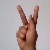
The image shows a hand gesture representing the letter 'K' in Indian Sign Language.